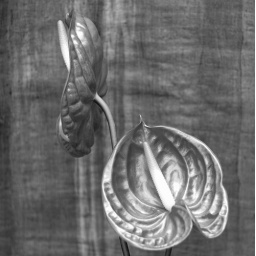
close up of a flower in black and white